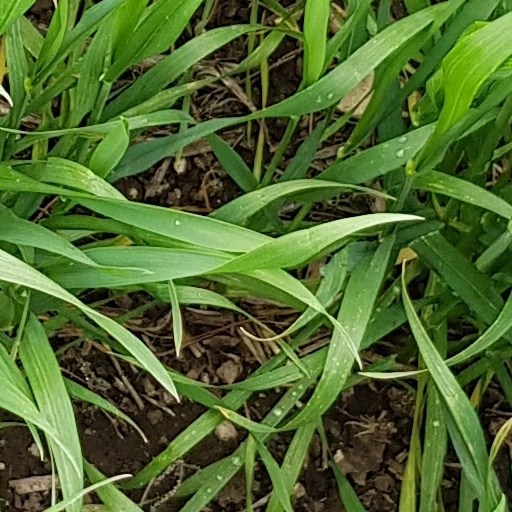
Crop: wheat